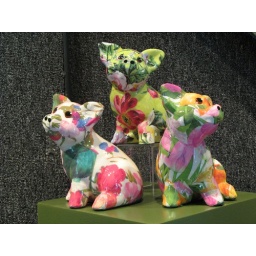
Three cute coloured china pigs in the shop window.